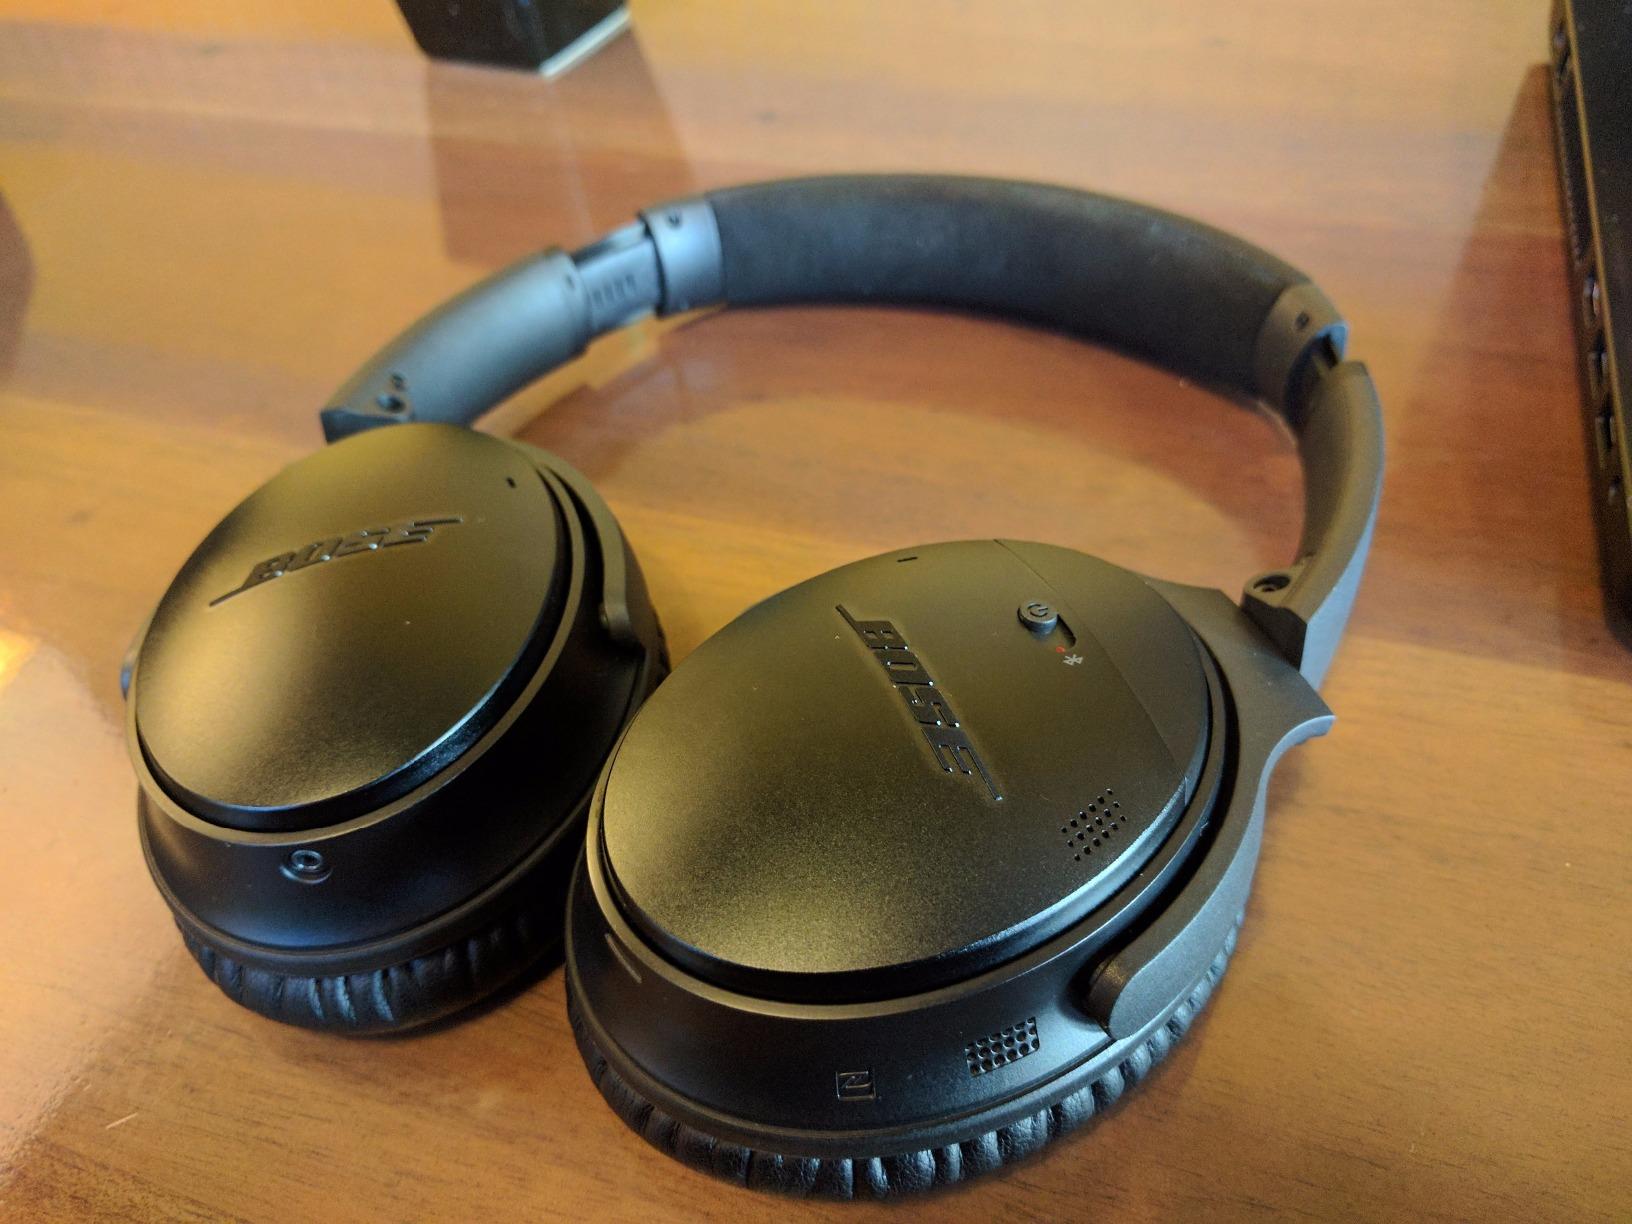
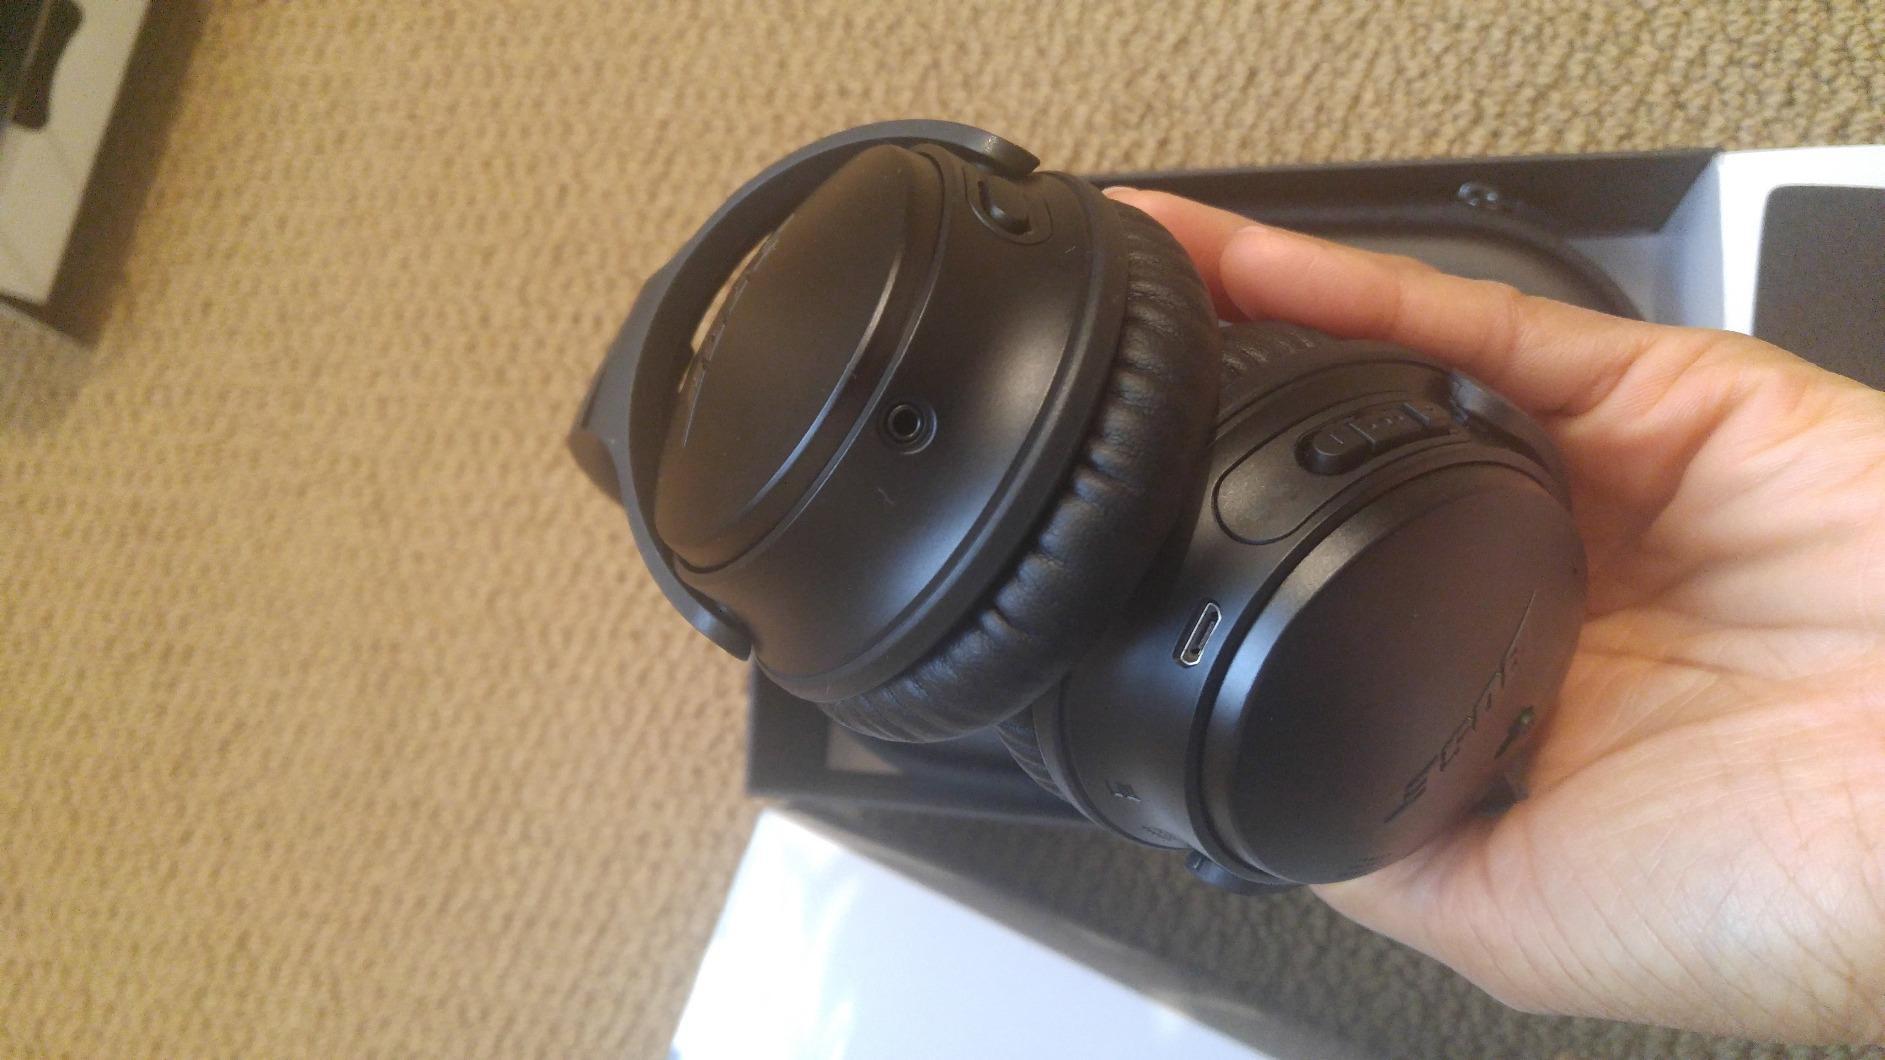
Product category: headphones
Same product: yes